Mondreville, Yvelines

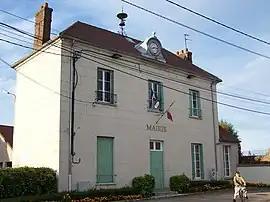
Town hall

Mondreville is a commune in the Yvelines department in the Île-de-France region in north-central France.